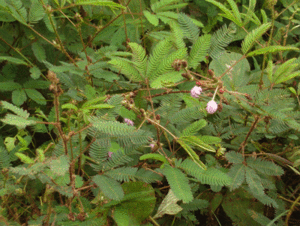
L'histoire de la botanique est l'exposition et la narration des idées, des recherches et des travaux liés à la description, à la classification, au fonctionnement, à la distribution et aux relations des organismes appartenant aux règnes des Champignons, des Chromistes et des Plantes au cours des différentes périodes historiques.
En botanique, le coussinet foliaire, appelé aussi bourrelet de pétiole ou pulvinus, est un bourrelet saillant aux articulations de la tige à la base du pétiole, du pétiole avec les pétiolules de la penne ou de la pinnule, voire à la base du pédoncule de la fleur. Il est composé d'un cœur de tissus vasculaires entourés d'un cylindre de cellules parenchymateuses à la paroi cellulaire relativement fine. Ces cellules motrices, en subissant des changements rapides de turgescence, sont à l'origine du mouvement de repli des feuilles ou folioles répondant à l'alternance du jour et de la nuit ou à une stimulation tactile.